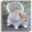
Label: squirrel